Lent

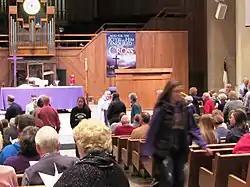
A Lutheran pastor distributes ashes during the Divine Service on Ash Wednesday.

Fasting has historically included abstinence from alcohol, meat, lacticinia (dairy products), and other edible produce derived from animals (such as eggs), which has been enjoined continuously for the whole duration of the season including Sundays. Church Father John Chrysostom stated that the early Christians did not consume meat for the whole duration of Lent. Throughout Christendom, some adherents continue to mark the season with a traditional abstention from the consumption of meat (vegetarianism), most notably among Catholics, Lutherans, and Anglicans. The form of abstention may vary depending on what is customary; some abstain from meat for 40 days, some do so only on Fridays, or some only on Good Friday itself.